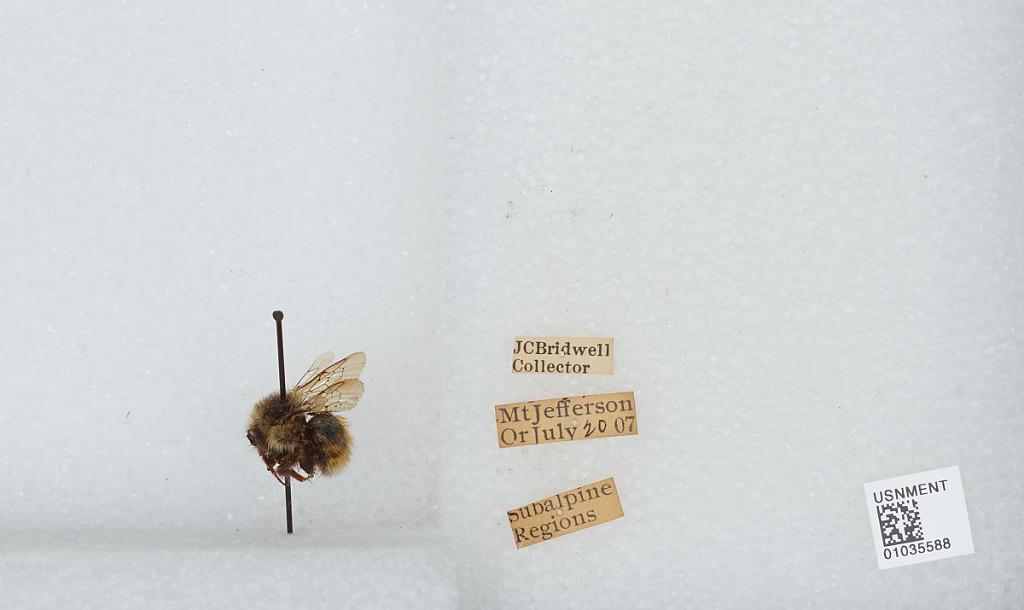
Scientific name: Bombus (Pyrobombus) melanopygus Nylander
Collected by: J. Bridwell
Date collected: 1907-7-20
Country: United States
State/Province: Oregon
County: Linn
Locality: Mount Jefferson, Subalpine Regions
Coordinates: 44.6742, -121.799